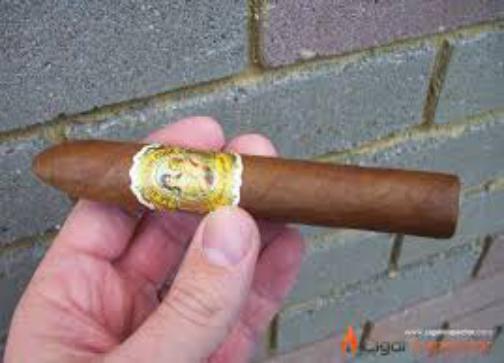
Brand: Aroma de San Andres
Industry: Necessities